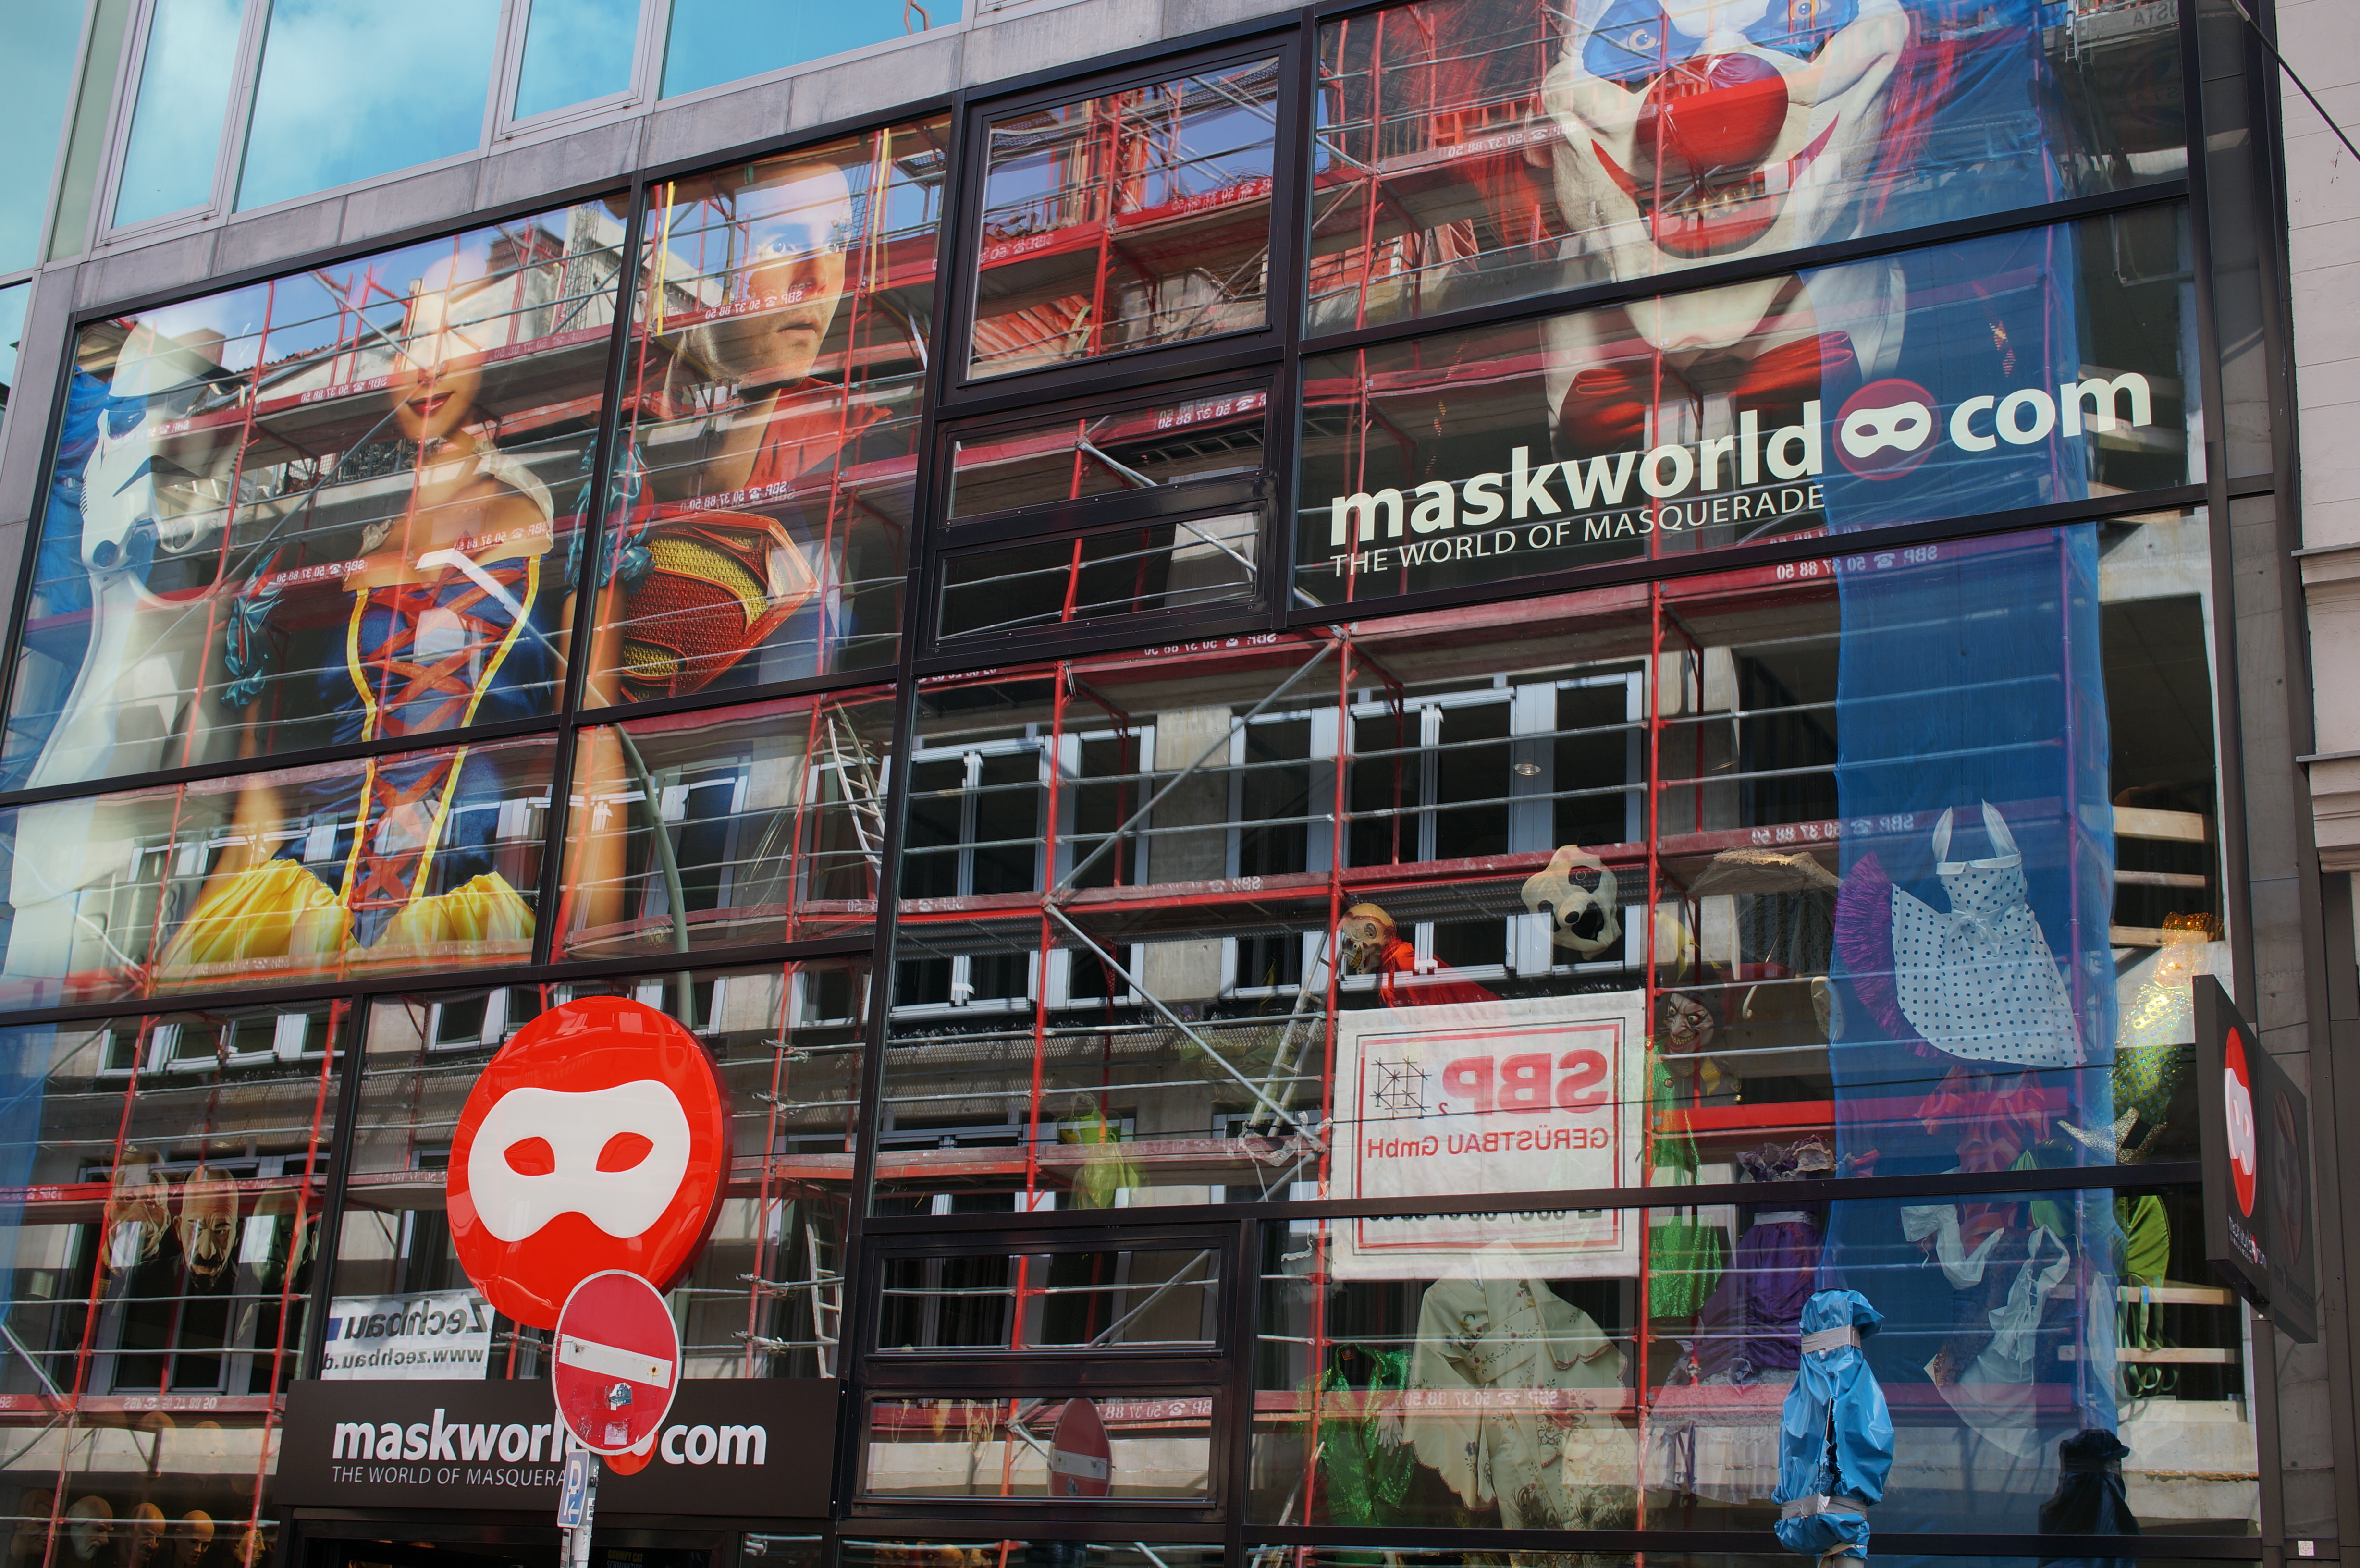
advertising, facade, signage, 2014, art, germany, deutschland, berlin, sony, sigma, nex, nex6, lenstagged, steffenzahn, 30mm, sigma30mm28exdn, sigma30mmf28, sigma30mmf28dn, sigma30mm, retail, urban area, display device